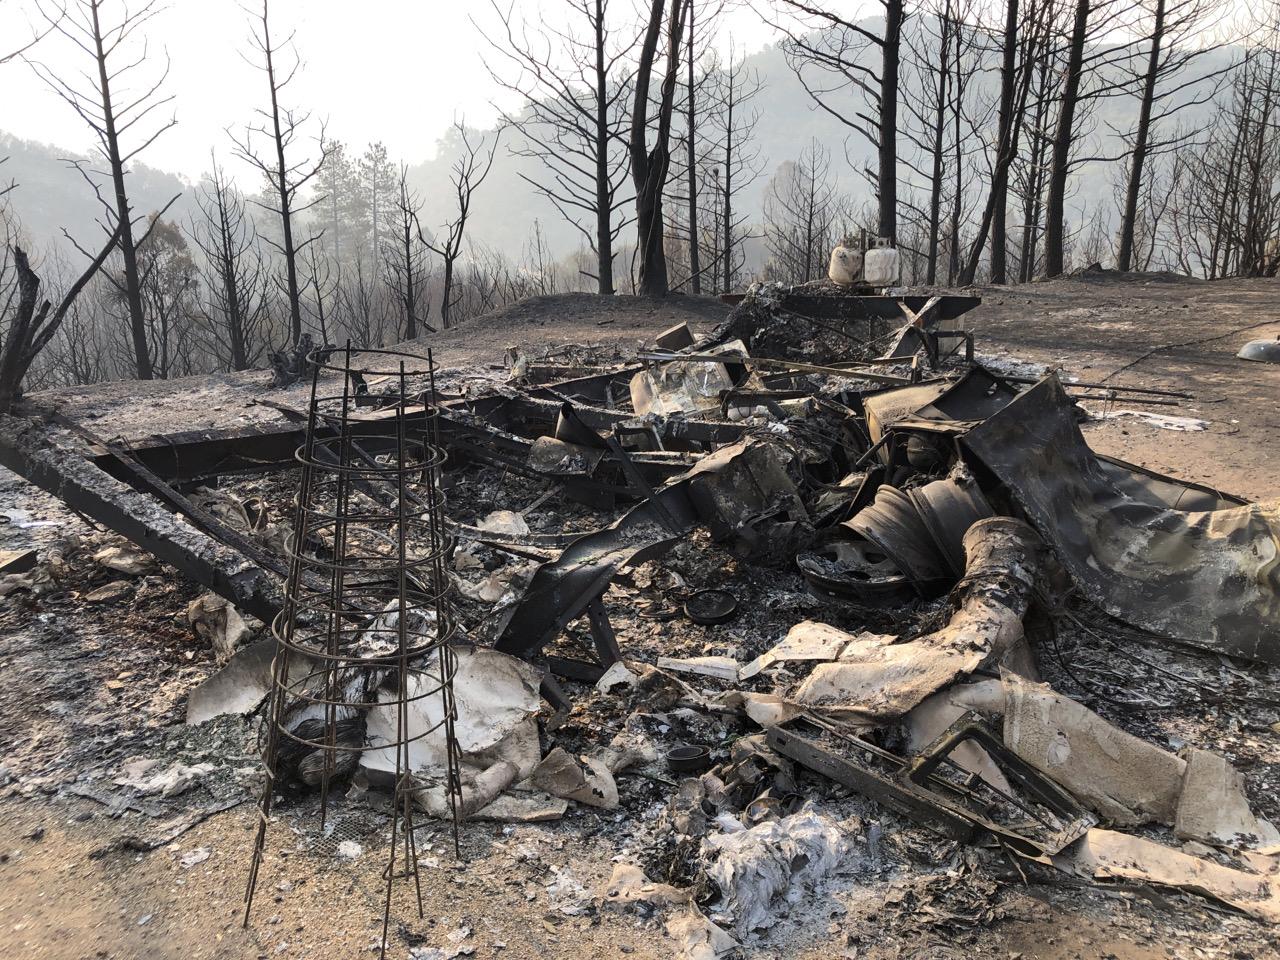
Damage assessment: destroyed